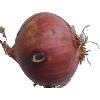
Label: Onion Red 1